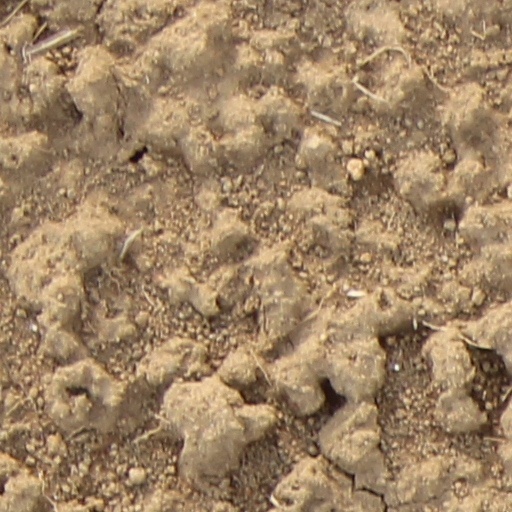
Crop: wheat